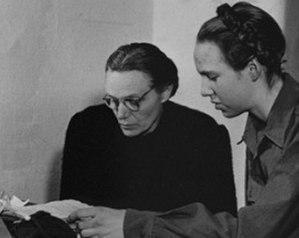
Gudrun Burwitz, née Himmler le 8 août 1929 à Munich et morte le 24 mai 2018 dans la même ville, est une militante néonazie, cofondatrice de Stille Hilfe, une association qui vient en aide aux criminels de guerre nazis. Elle est connue pour son engagement en faveur de la réhabilitation de son père Heinrich Himmler, Reichsführer-SS et architecte de la Shoah.
La condition féminine sous le Troisième Reich se caractérise par une politique visant à cantonner les femmes dans un rôle de mère et d'épouse et de les exclure de tout poste à responsabilité, notamment dans les sphères politiques ou universitaires. Si la politique nazie tranche nettement avec l'évolution émancipatrice de la république de Weimar, elle se distingue également de l'attitude patriarcale et conservatrice de l'Empire allemand. Depuis les réunions publiques électrisant des foules féminines, l'embrigadement des femmes au sein des organisations-satellites du Parti nazi, comme la Bund Deutscher Mädel ou la NS-Frauenschaft, est généralisé afin d'assurer la cohésion de la « communauté du peuple ».